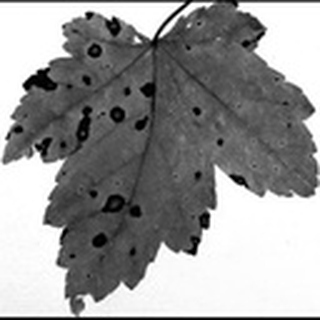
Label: cotton_target_spot